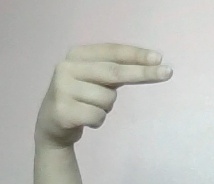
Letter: ain